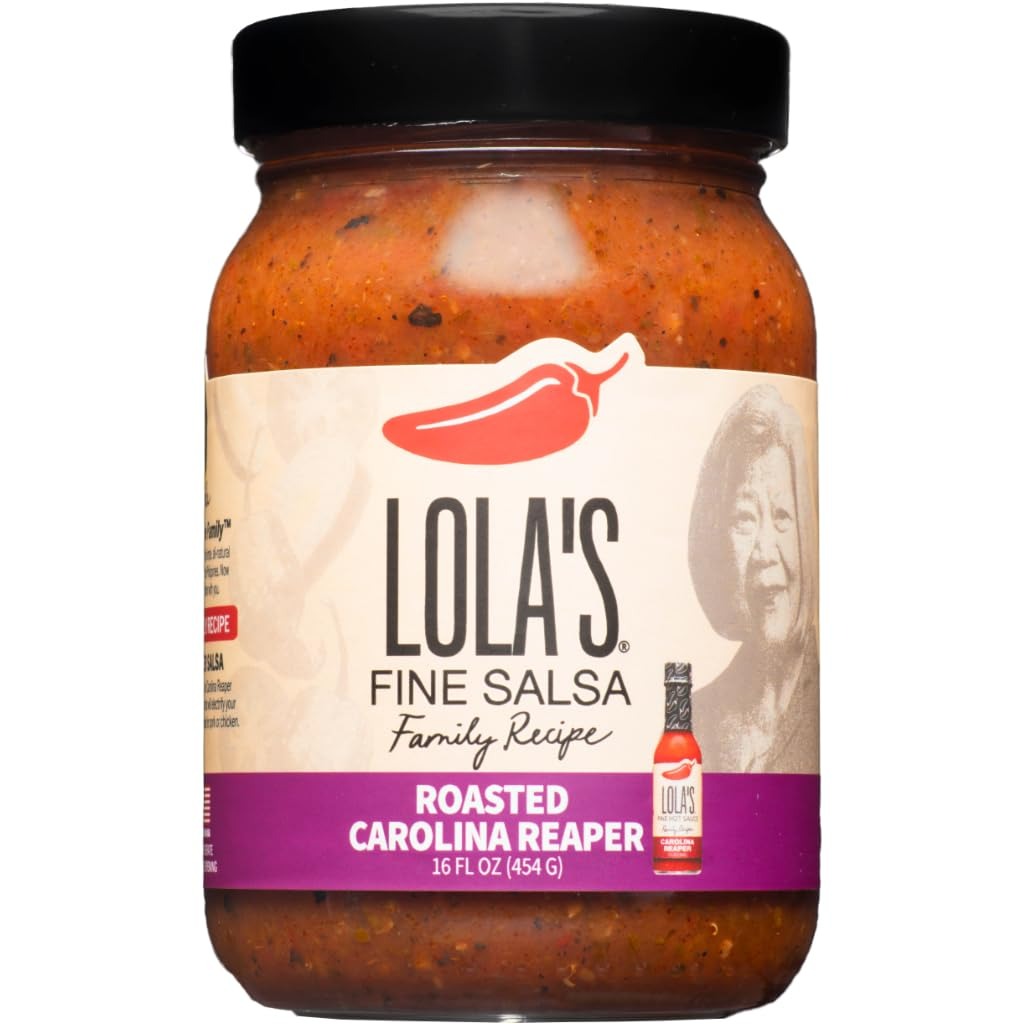
Item Name: Lola’s Sweet Roasted Reaper Salsa - Our Hottest Blend | Made with Carolina Reaper, Jalapeño & Habanero Peppers for Bold Heat & Flavor, 16oz Jar
Bullet Point 1: BOLD & FLAVORFUL SALSA – Enjoy the perfect fusion of spicy, sweet, and savory with Lola’s Fine Salsa. Each batch is crafted for premium taste and freshness.
Bullet Point 2: GOURMET SMALL-BATCH QUALITY – Made with high-quality ingredients, these salsas bring authentic flavors in every jar. Perfect for dips, tacos, burritos, and more.
Bullet Point 3: MADE WITH REAL INGREDIENTS – No artificial flavors, just real tomatoes, peppers, and spices blended for the ultimate restaurant-quality taste.
Bullet Point 4: PERFECT HEAT LEVEL FOR EVERYONE – Whether you love mild, medium, or fiery hot salsa, choose your heat level from our balanced selection of flavors.
Bullet Point 5: LOLA’S FAMILY RECIPE – A brand you can trust, bringing generations of homemade flavors to your table with authentic, handcrafted salsas.
Product Description: Experience the authentic taste of small-batch salsa with Lola’s Fine Salsa, made with premium ingredients and crafted for unforgettable flavor. Whether you’re craving the sweet heat of Cherry Jalapeño, the smoky richness of Smoked Bacon & Sweet Corn, or the fiery kick of Sweet Roasted Reaper, Lola’s delivers a salsa for every taste. Each variety features a carefully selected blend of tomatoes, peppers, and spices, delivering the perfect balance of heat, sweetness, and savory goodness. Enjoy the tropical notes of Sweet & Spicy Mango, the mild yet zesty Hatch Chile & Sweet Corn, or the classic, crowd-pleasing Mild Salsa. Perfect for tacos, nachos, dipping, and marinades, Lola’s Fine Salsa elevates any dish with gourmet-quality flavor. Handcrafted using Lola’s signature recipes, these salsas bring the authentic taste of homemade goodness to your kitchen. Stock up on every flavor and bring bold taste to every meal!
Value: 16.0
Unit: Fl Oz

Price: 12.98